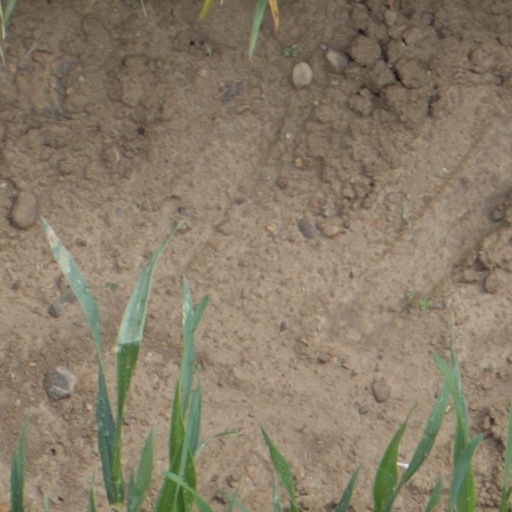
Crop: wheat